Francesco Cossiga

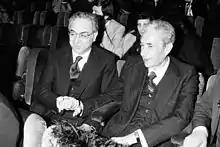
Cossiga with Aldo Moro.

Cossiga was in office at the time of the kidnapping and murder of the Christian Democratic leader Aldo Moro by the Marxist-Leninist extreme-left terrorist group Red Brigades. On the morning of 16 March 1978, the day on which the new cabinet led by Giulio Andreotti was supposed to have undergone a confidence vote in the Italian Parliament, the car of Moro, former prime minister and then president of DC, was assaulted by a group of Red Brigades terrorists in Via Fani in Rome. Firing automatic weapons, the terrorists killed Moro's bodyguards, (two Carabinieri in Moro's car and three policemen in the following car) and kidnapped him.